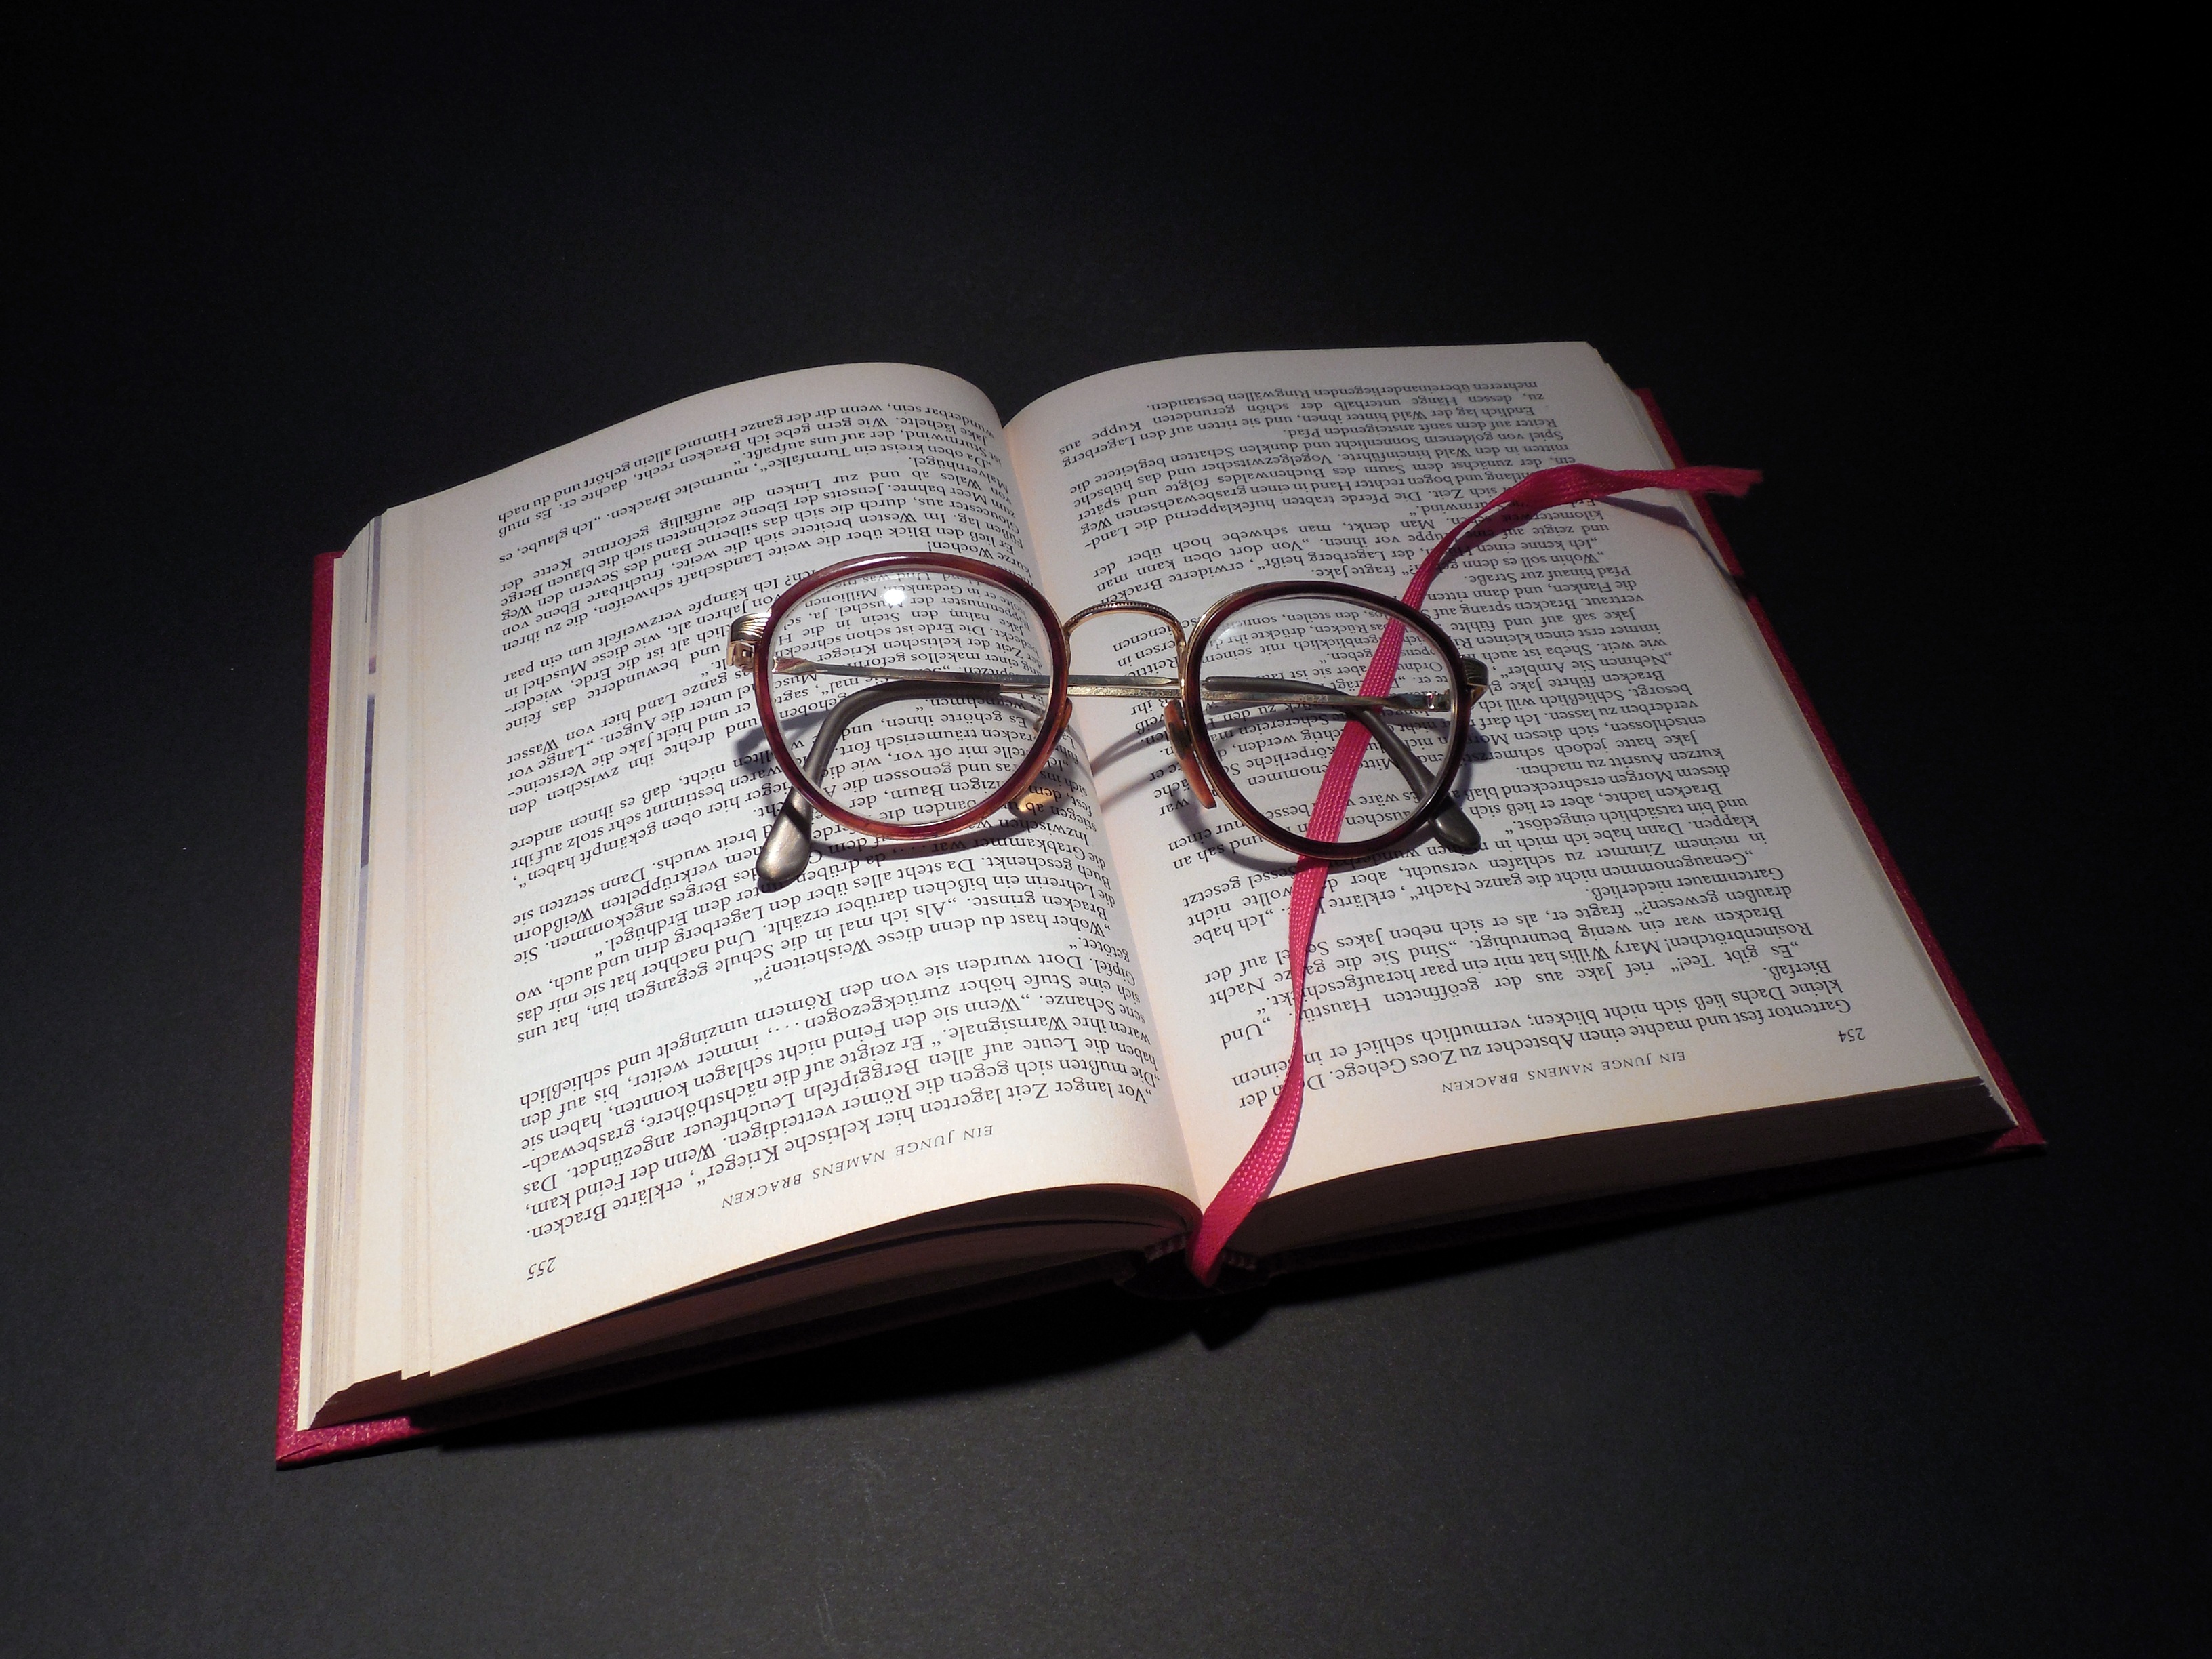
book, read, advertising, education, brand, font, art, literature, illustration, design, text, glasses, learn, document, reading glasses, graphic design